River Thames

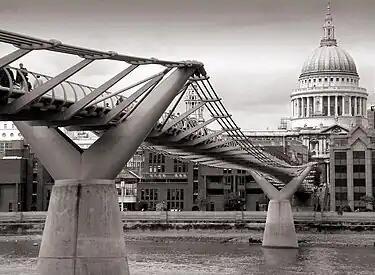
The Millennium Footbridge with St Paul's Cathedral in the background

In London there are many sightseeing tours in tourist boats, past riverside attractions such as the Houses of Parliament and the Tower of London. There are also regular riverboat services co-ordinated by London River Services. London City Airport is situated on the Thames, in East London. Previously it was a dock.